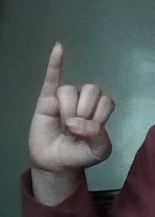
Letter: meem